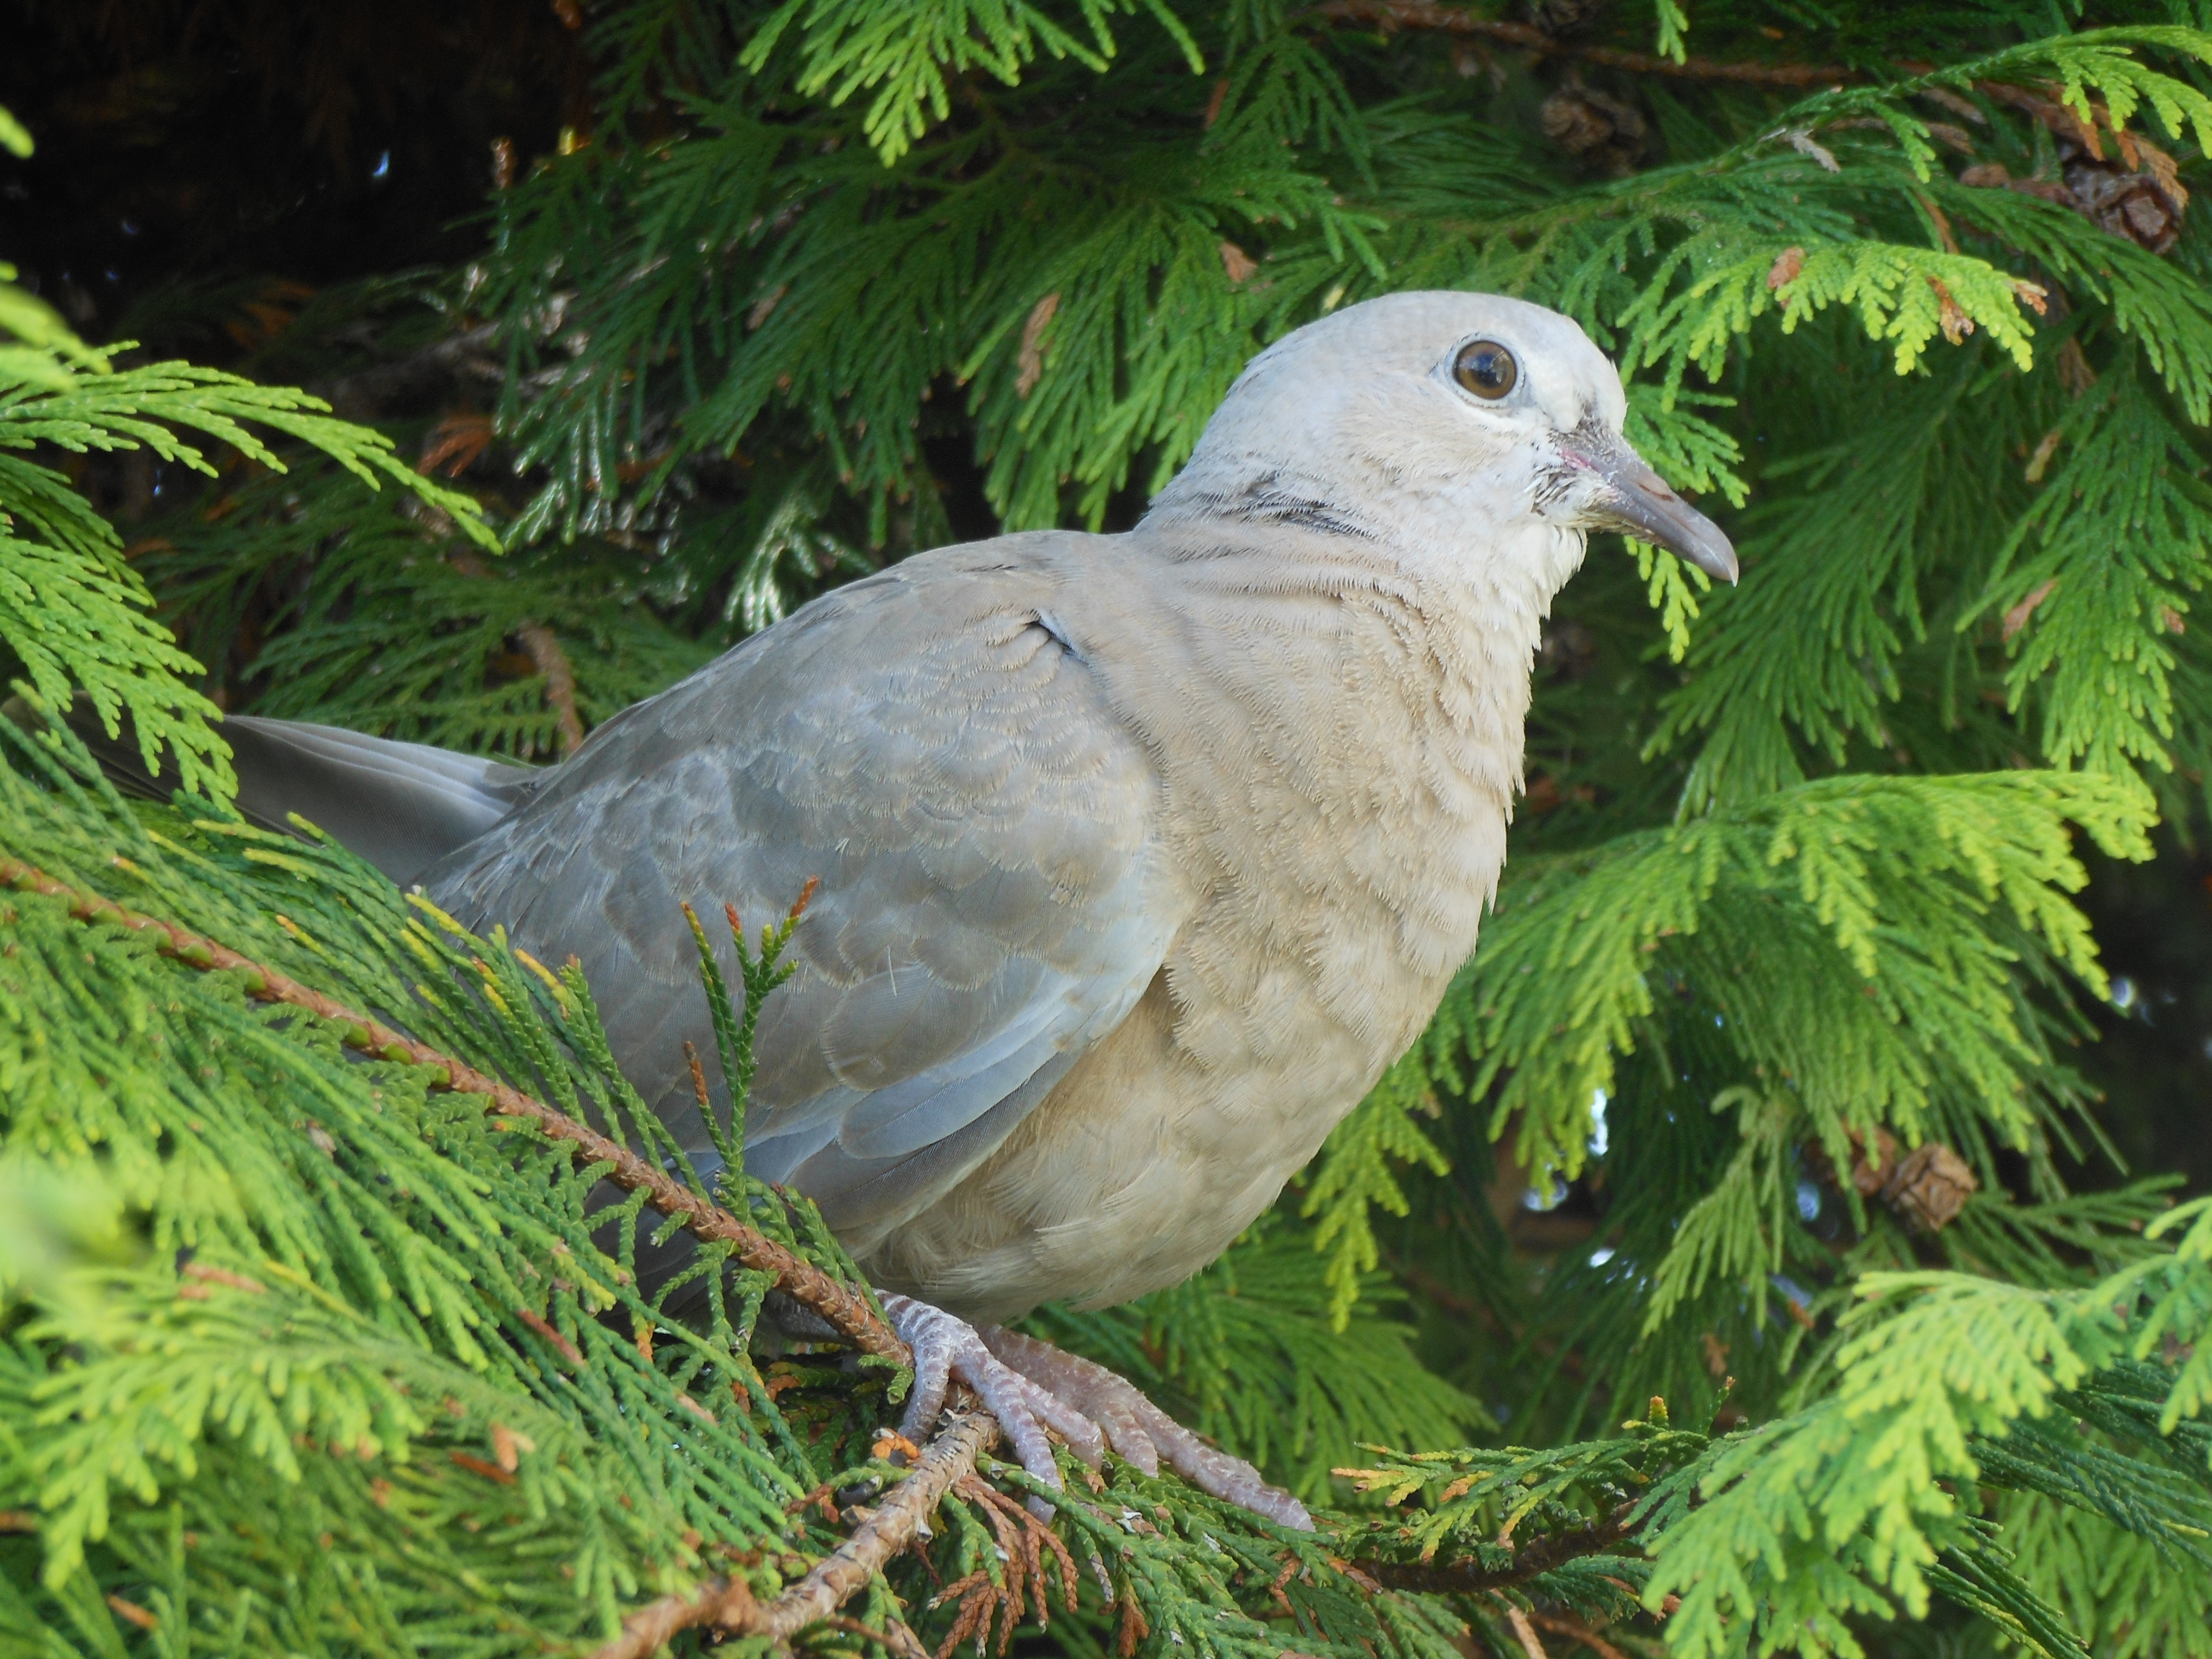
branch, bird, wildlife, beak, garden, fauna, pigeon, vertebrate, pigeons and doves, stock dove